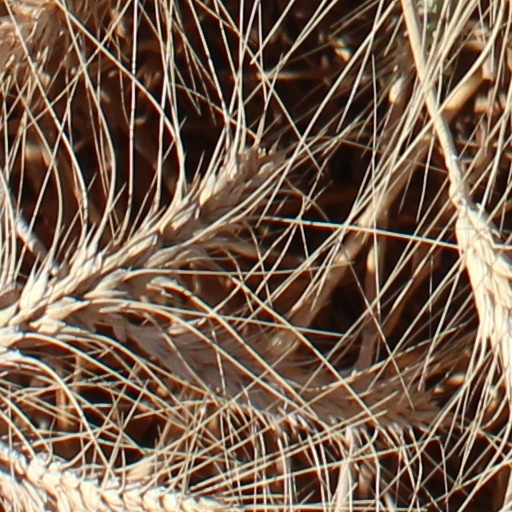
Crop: wheat